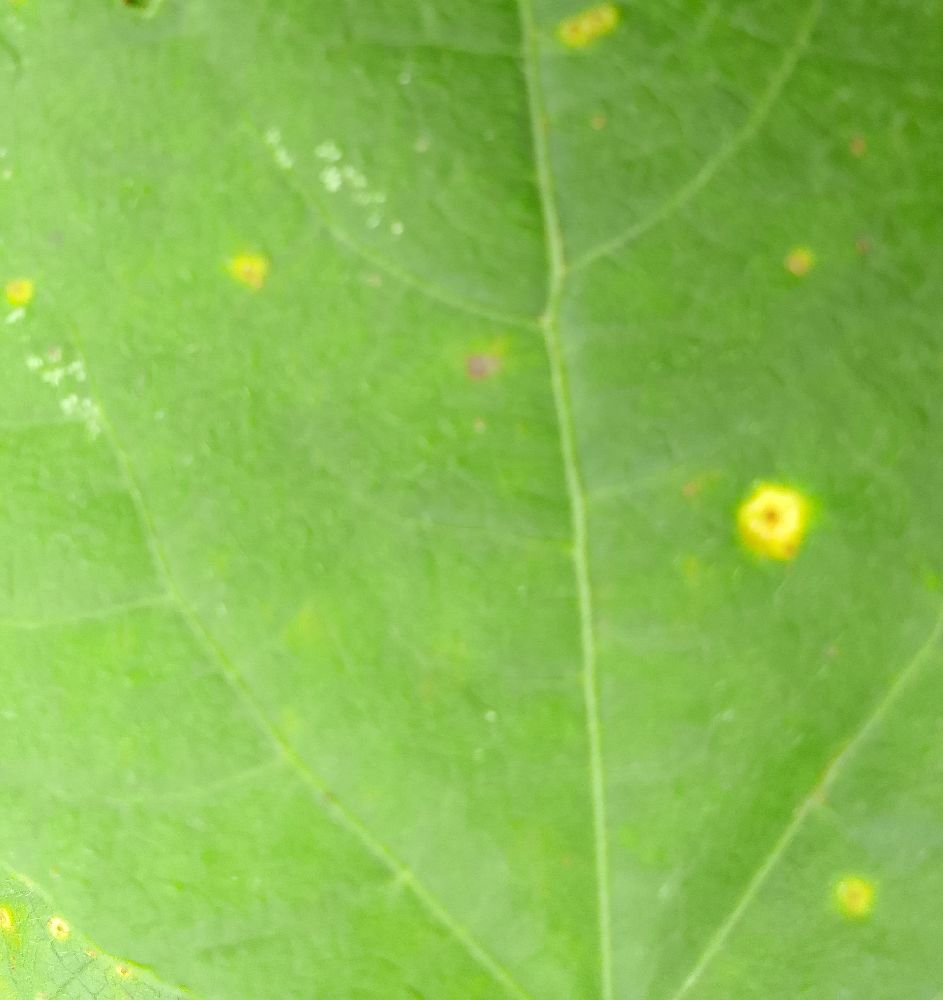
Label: rust